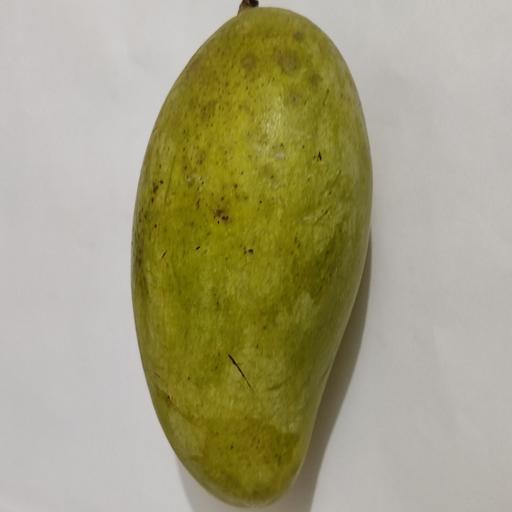
Crop type: Mango_Amrapali